Krystle Esdelle

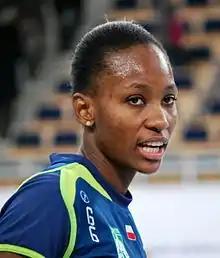
Esdelle in 2012

Krystle Esdelle (born ) is a Trinidad and Tobago female volleyball player, playing as an opposite spiker. She is part of the Trinidad and Tobago women's national volleyball team.